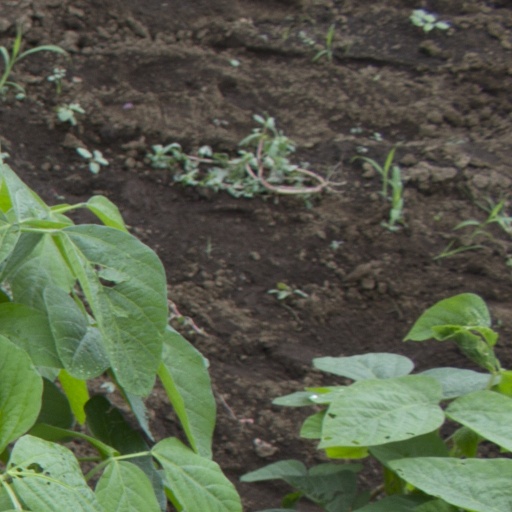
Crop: soybean